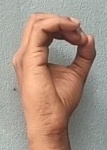
ASL sign: O